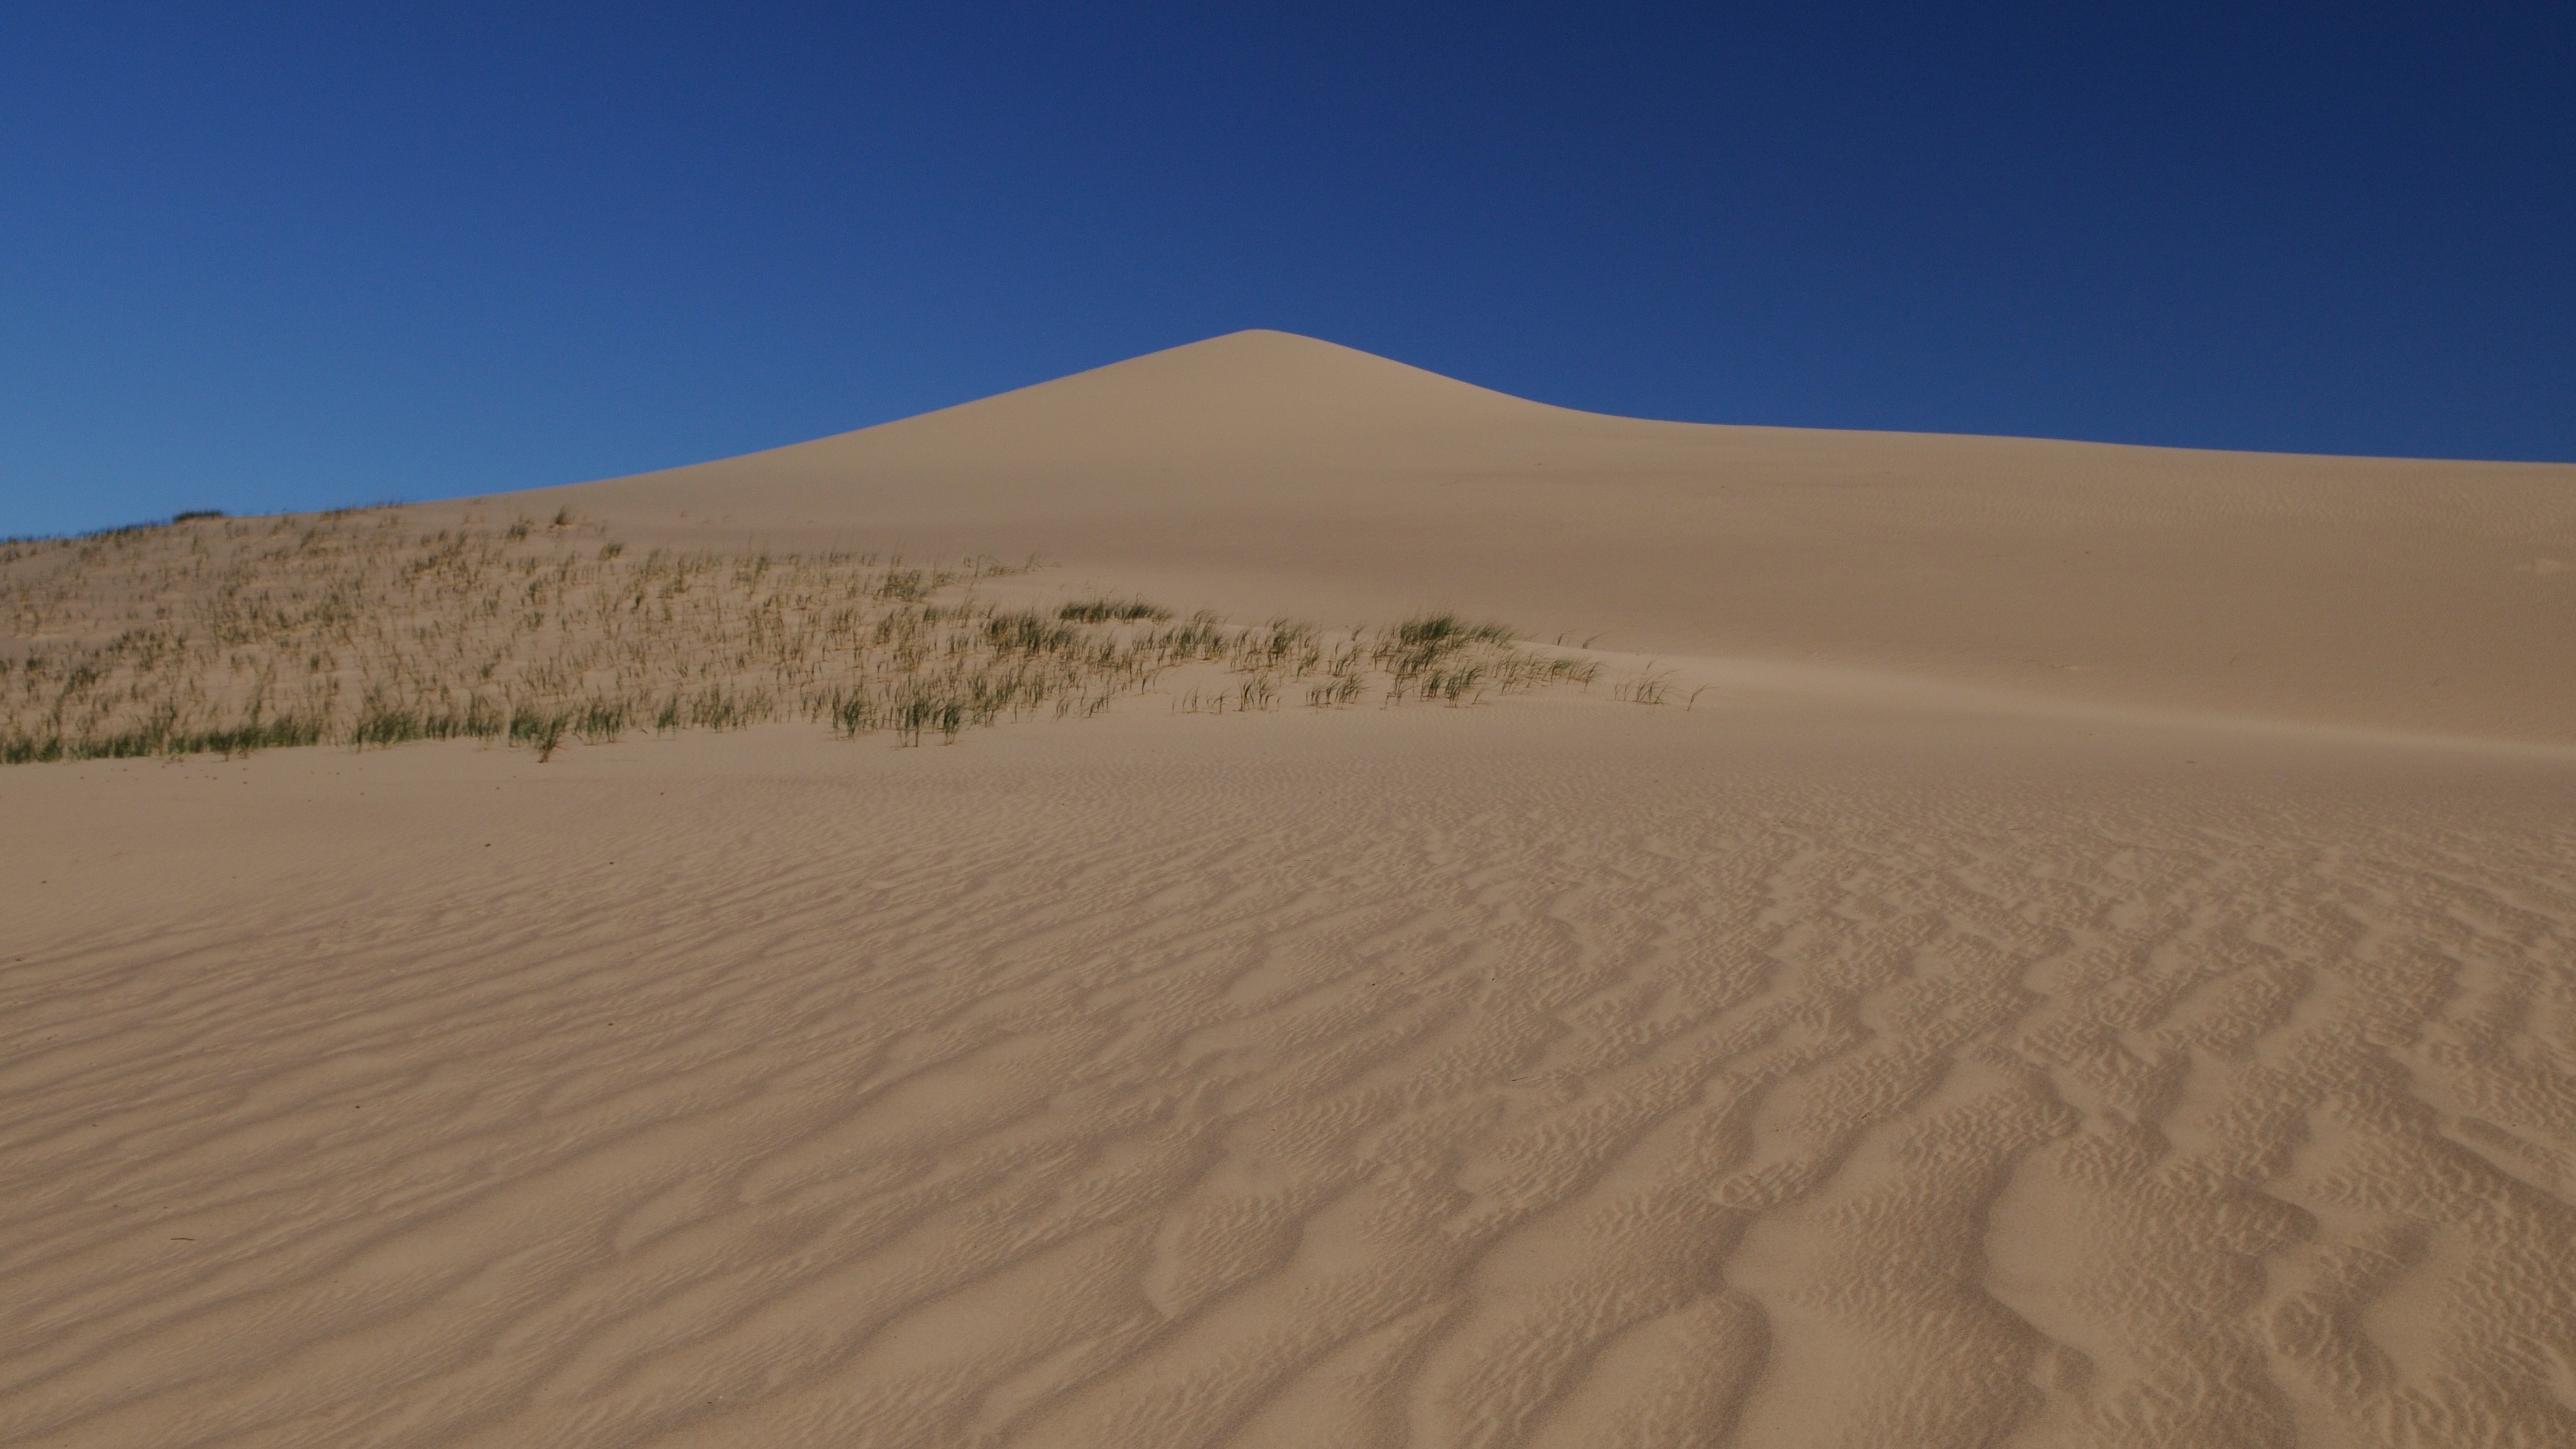
landscape, sand, structure, desert, dune, grassland, plateau, habitat, ecosystem, mongolia, landform, erg, natural environment, geographical feature, aeolian landform, singing sand